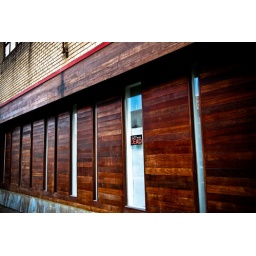
I loved this sign in a window of a closed/vacant storefront in Detroit. Kinda sums up the entire city, unfortunately. :(